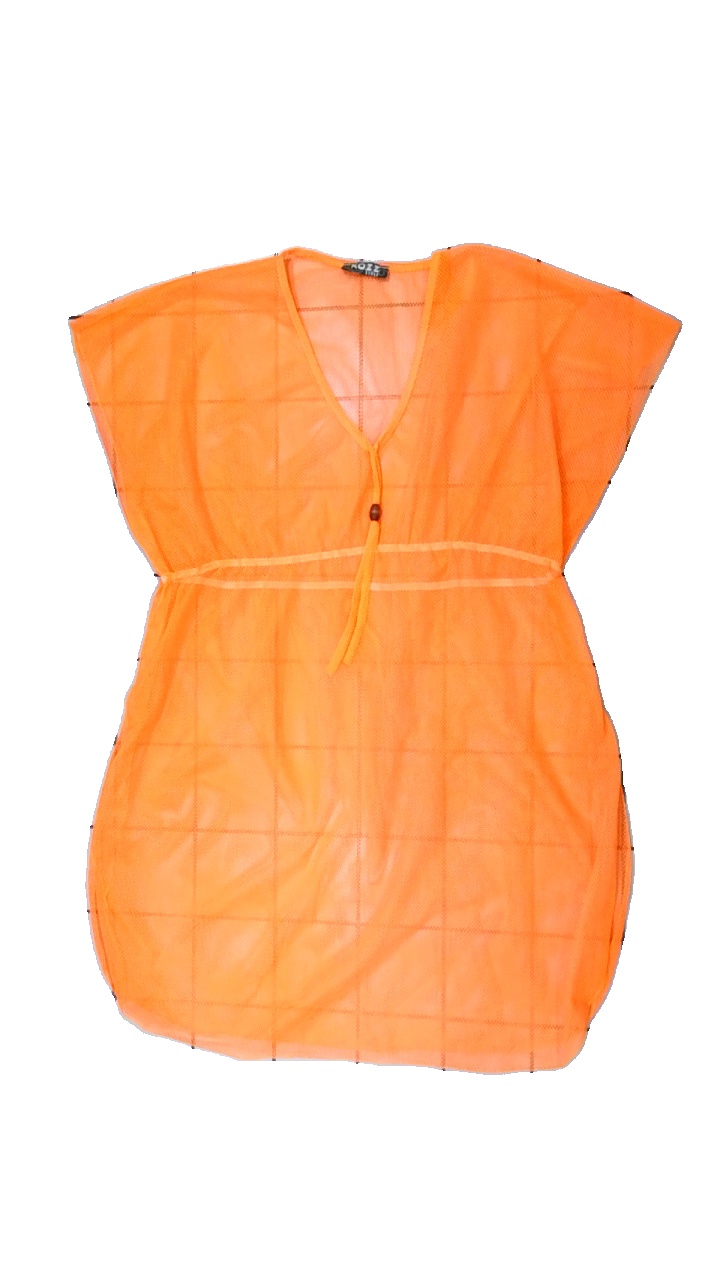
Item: Top (Ladies)
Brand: Kozz Style
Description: orange nät t-shirt
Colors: Orange
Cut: Regular
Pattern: Transparent
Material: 100% polyester
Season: All
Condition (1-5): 5
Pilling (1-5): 5
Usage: Reuse
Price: <50